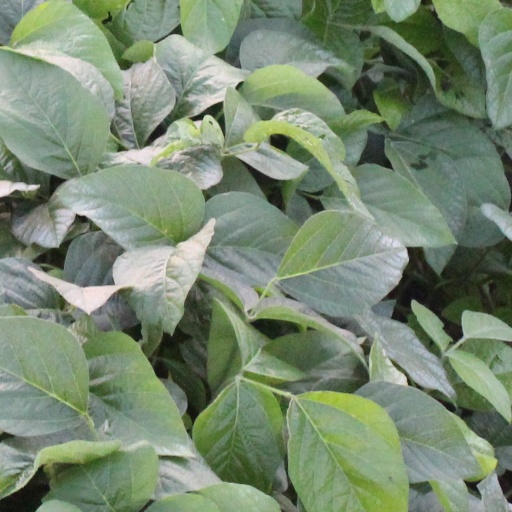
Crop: soybean